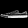
Label: Sneaker